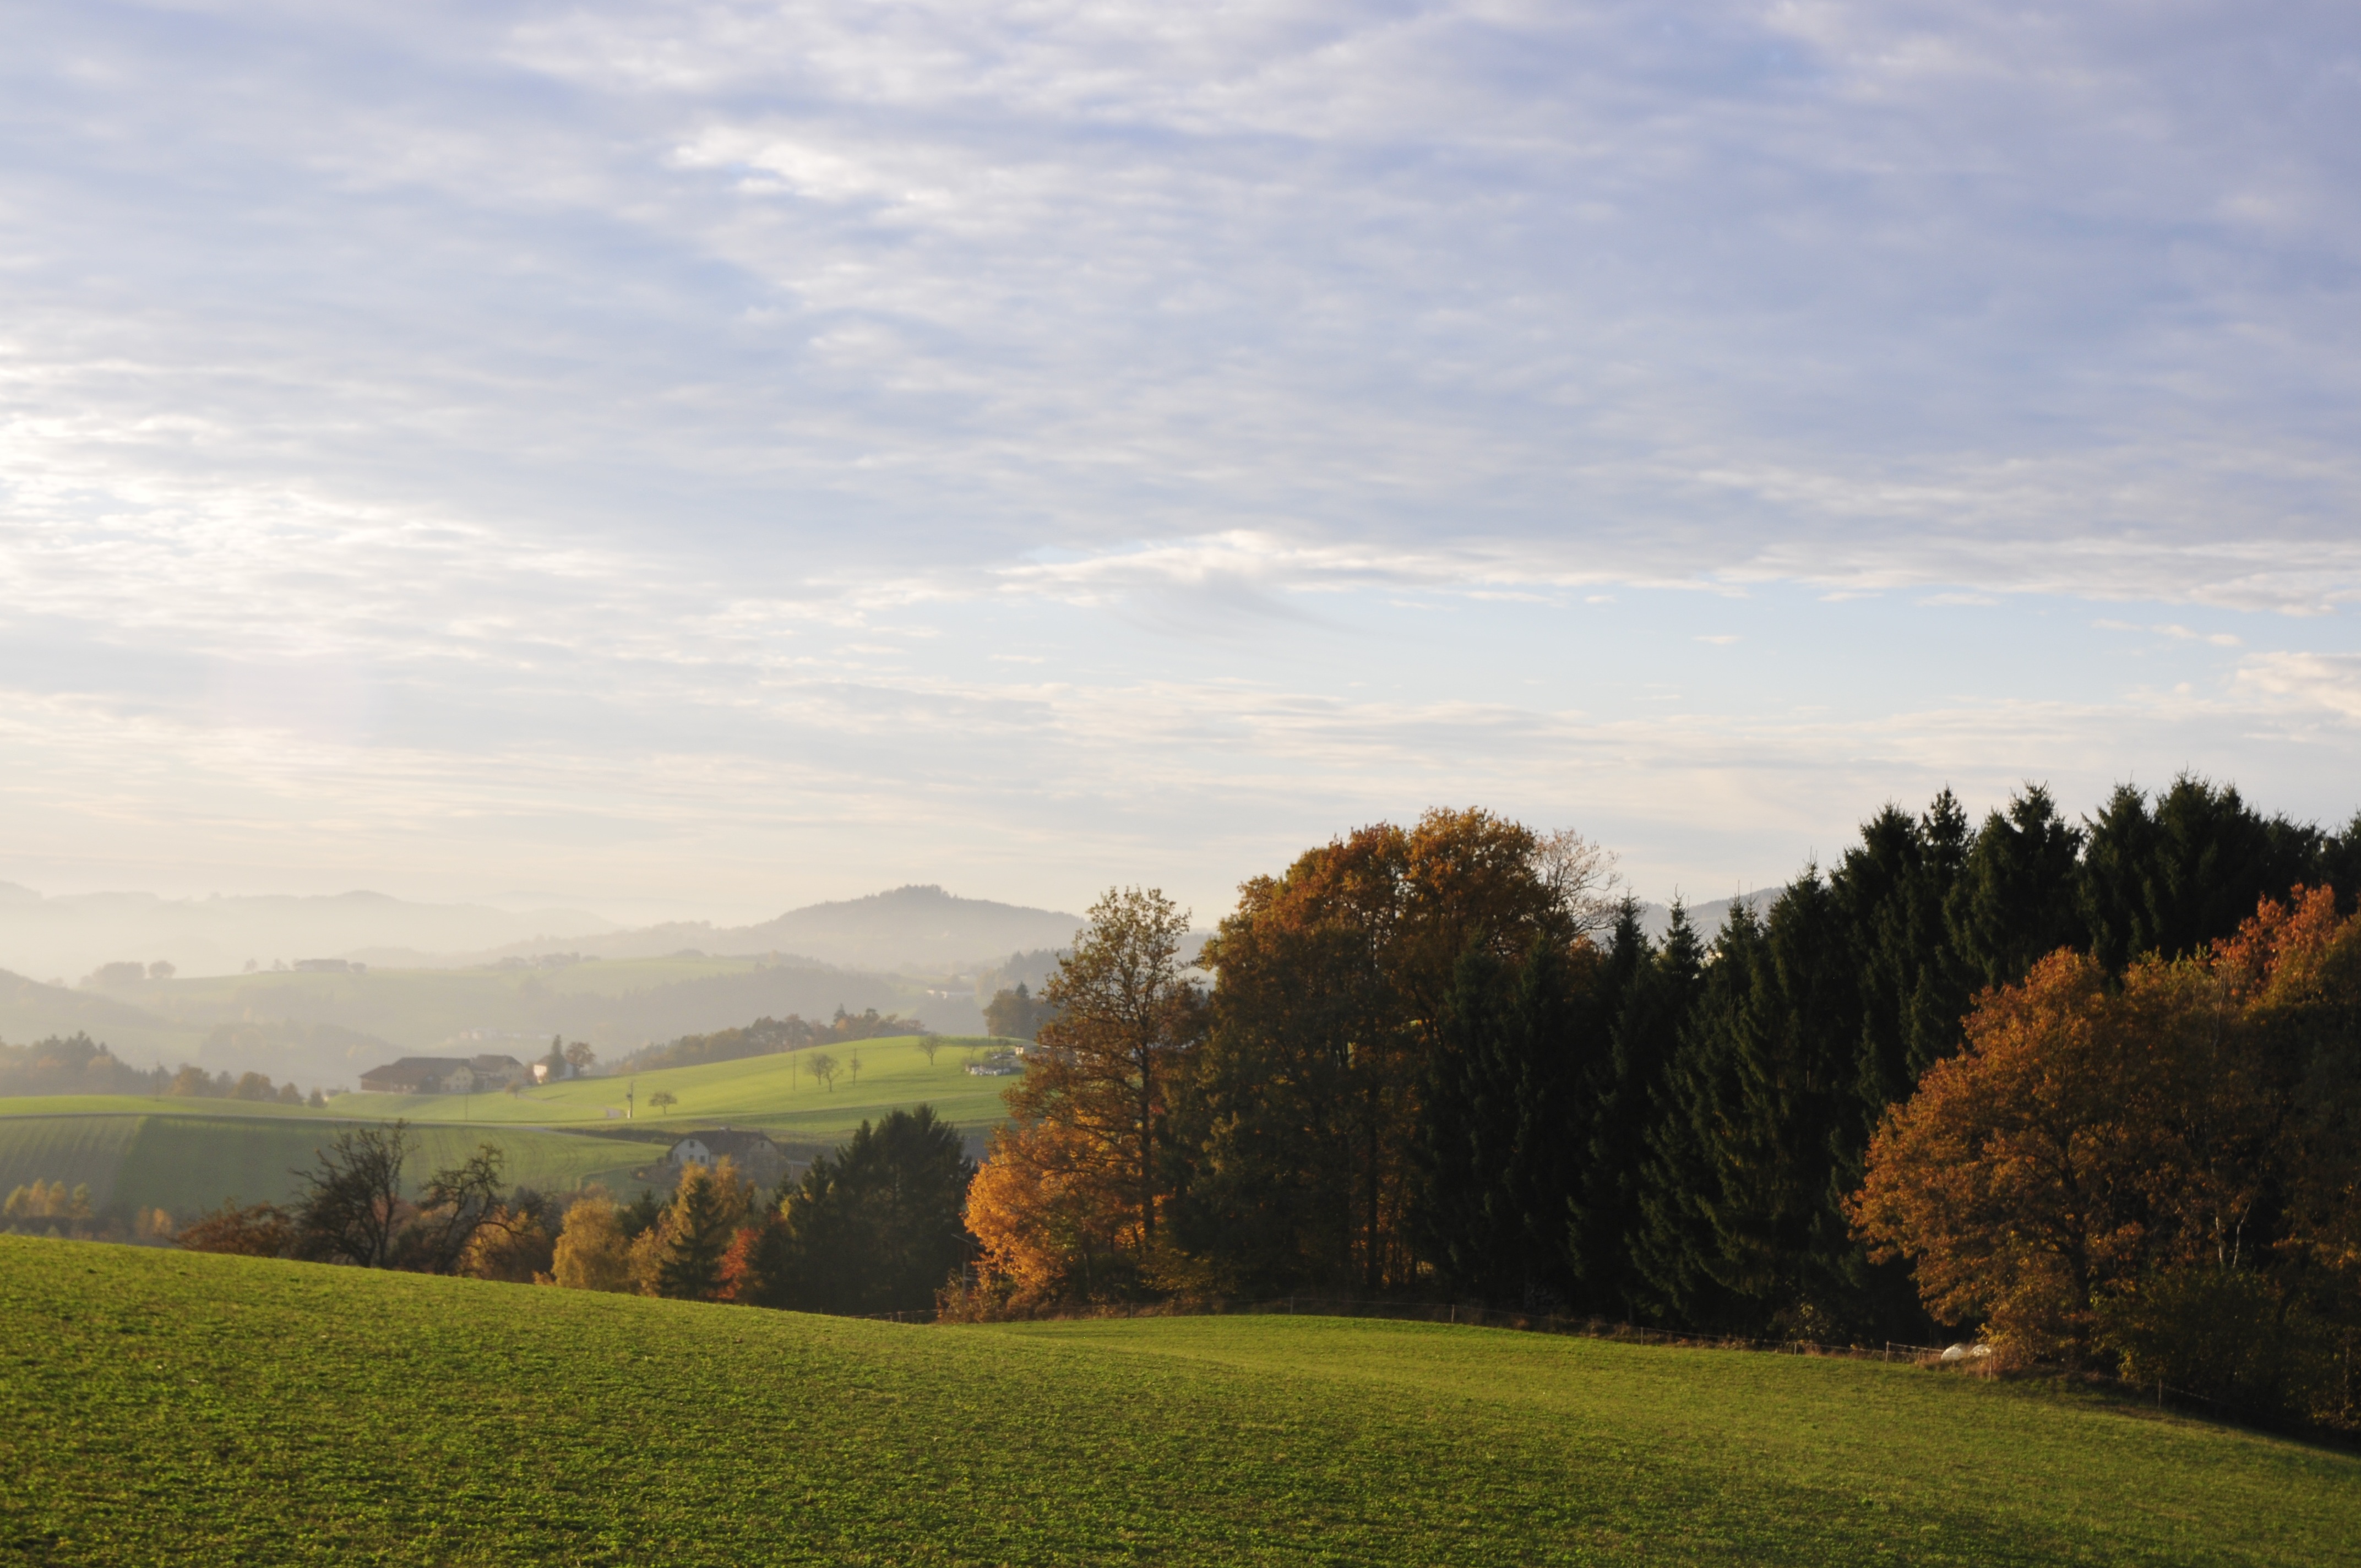
landscape, tree, nature, forest, grass, horizon, mountain, cloud, plant, sky, fog, field, meadow, prairie, sunlight, morning, leaf, hill, flower, dawn, atmosphere, valley, mountain range, pasture, autumn, agriculture, season, plain, grassland, mood, rural area, upper austria, geographical feature, atmospheric phenomenon, woody plant, mountainous landforms, m hlviertel, cross bath